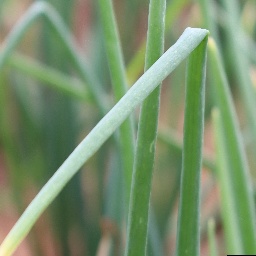
Label: healthy